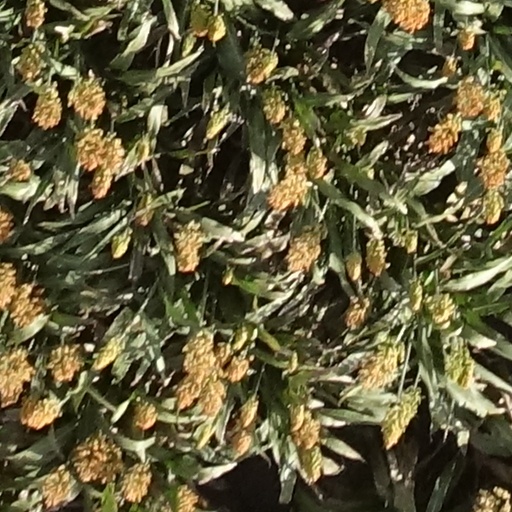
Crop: sorghum